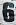
Number: 6